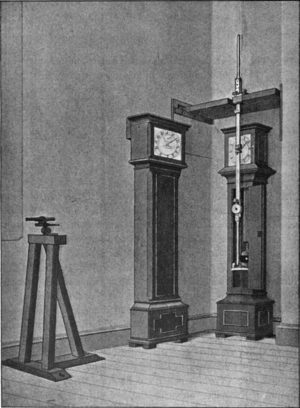
Le pendule de Kater est un pendule réversible que le physicien et officier britannique Henry Kater proposa d'utiliser comme gravimètre en 1817. Il donne la valeur de g avec une précision de l’ordre de 10⁻⁵ m/s² et pendant un siècle a joué un grand rôle en gravimétrie et géodésie. Contrairement aux instruments utilisés antérieurement pour mesurer la valeur locale de l’accélération de la pesanteur, on n'avait pas besoin de connaître le centre de gravité ni le centre d'oscillation de ce pendule, d'où sa plus grande précision. Pendant près d'un siècle, le pendule de Kater et ses améliorations successives demeurèrent la méthode standard de détermination du champ de gravité terrestre pour la reconnaissance géodésique. Depuis, on ne l'utilise plus qu’à des fins pédagogiques, pour expliquer les propriétés du pendule harmonique.